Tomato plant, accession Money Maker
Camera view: vertical (180 deg); turntable rotation: 330 degrees
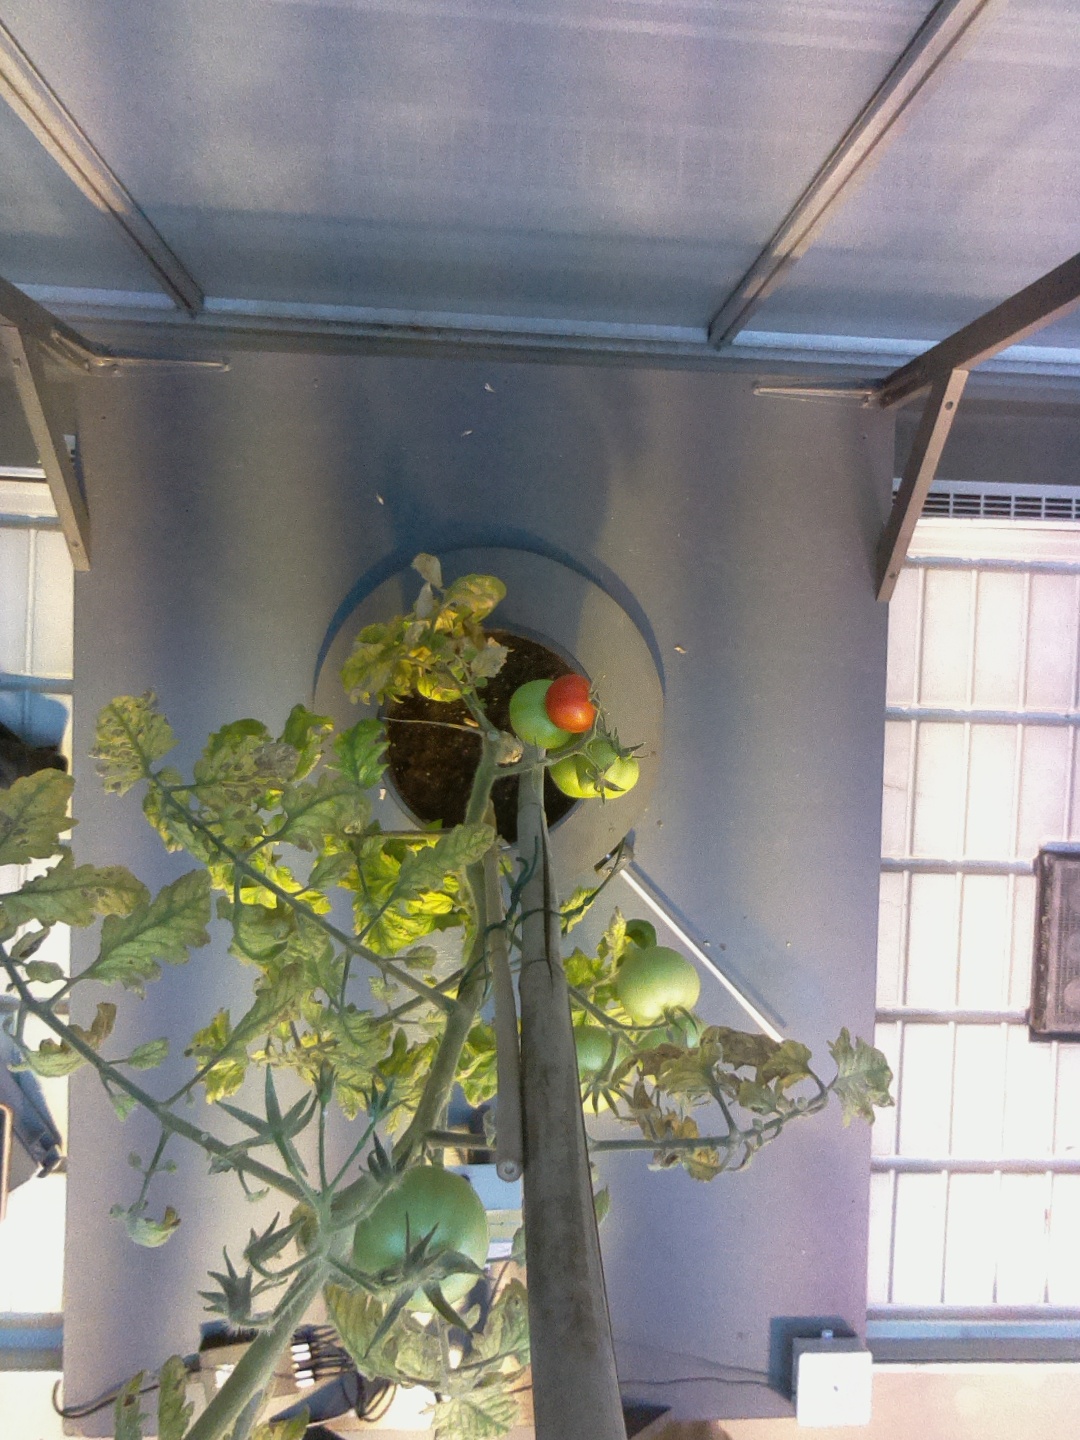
BBCH growth stage 81: 10%-20% of fruits show typical fully ripe color